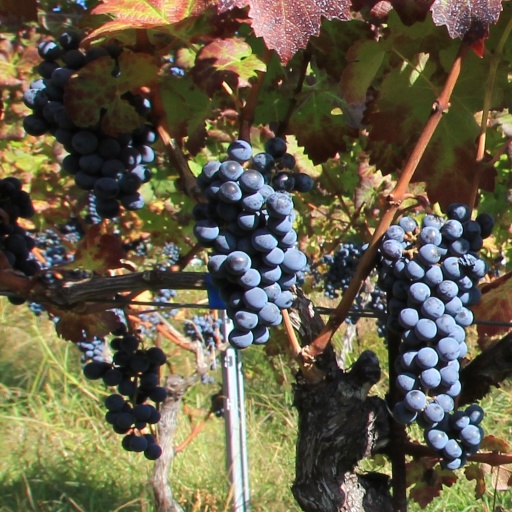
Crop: grape